Cuisine of Carmarthenshire

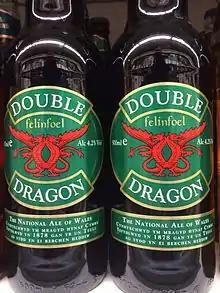
Bottles of Felinfoel Double Dragon Ale

Potatoes were a staple garden vegetable and would be roasted or boiled. One example of a potato dish which Tibbott has recorded is called "Cig ar wyneb tato", this is a dish of roast potatoes ("Tato Rhost") where the potatoes are part boiled in a heavy saucepan and then covered with bacon rashers, with a thick layer of chopped onions or chives placed on top. The pan is covered with a closely fitting lid and cooked with a little water for half an hour, so that the bacon fat browns the potatoes at the bottom of the pan. On churning day the dish would be served with buttermilk ("Tato rhost a llaeth enwyn"). The meal is cooked without the need for much supervision and was usually made in a "ffwrn fach" over an open fire.